Architecture of the medieval cathedrals of England

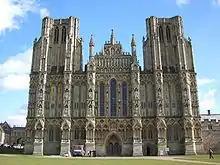
The west front of Wells, unlike Exeter, presents a unified and balanced composition. However, the towers look truncated because they were intended to have spires that were not built.

The West fronts of English cathedrals show a considerable diversity, rather than a consistent progression, as is the case in Northern France and other cathedrals influenced by the French Gothic style. In many cases, regardless of the architectural form, the English façade was treated as a decorative screen with many niches occupied by statues. A great number of these were toppled or defaced during the 17th century, however a "Gallery of Kings" remains high on the façade of Lincoln, and many of the original weather-worn figures remain at Exeter.